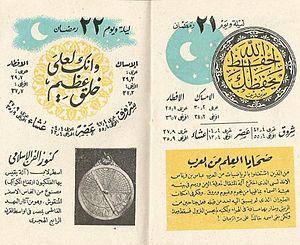
Calendrier ramadan 1953